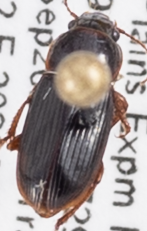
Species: Harpalus desertus
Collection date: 2021-09-15
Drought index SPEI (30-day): -0.83
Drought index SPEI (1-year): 0.142
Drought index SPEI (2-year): -0.71